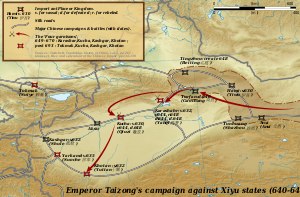
Tang-kampagnen mod Karasahr
Tang-kampagnerne mod oase-staterne.
Tang-kampagnerne mod Karasahr var to militære kampagner sendt af kejser Taizong af Tang-dynastiet mod Tarim-bækken riget Karasahr, en vasal af det vestlige Turkiske Khaganat. Bystaten, som senere blev en del af Xinjiang, kan have været kendt for sine indbyggere med det tokariske navn Agni, som blev kaldt Yanqi i kinesiske kilder. Den første kampagne i 644 blev ledet af Tang-kommandanten Guo Xiaoke, protektor-general for Anxi-protektoratet i det vestlige Kina, der besejrede oasestaten og en vestlig tyrkisk hær og installerede en tang-loyalist som hersker. Den anden kampagne i 648, som var en del af kampagnen mod Karasahrs nabostaten Kucha, blev ledet af en tyrkisk general i Tang-dynastiet, Ashina She'er, der besejrede og besejrede Karasahr.